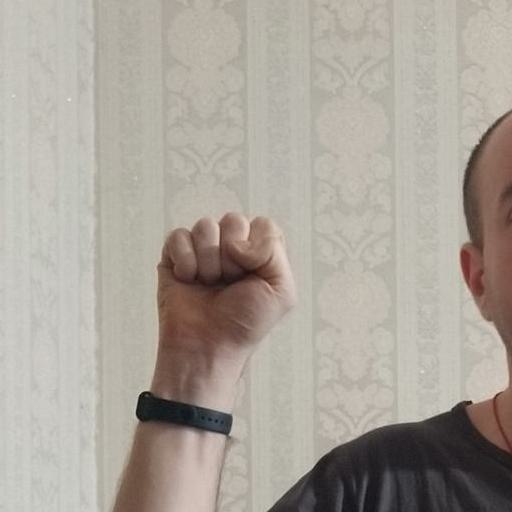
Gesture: fist